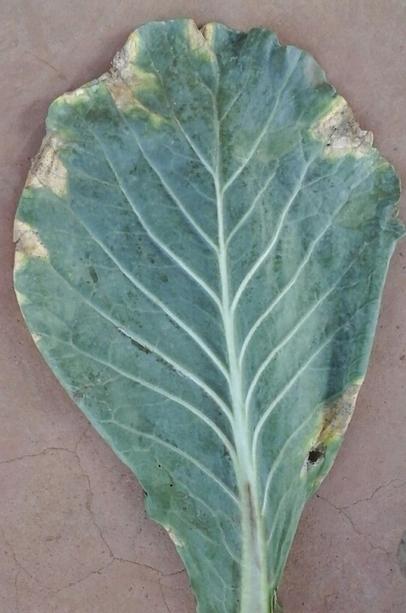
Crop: unknown
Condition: cabbage_cabbage_black_rot